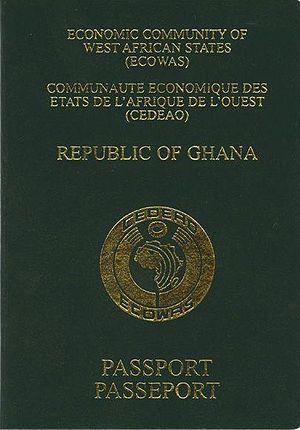
Le passeport ghanéen est un document de voyage international délivré aux ressortissants ghanéens, qui certifie également l'identité et la nationalité du citoyen qui en est porteur.
Les passeports dont le nom est indiqué en italique sont émis par des États non reconnus internationalement.